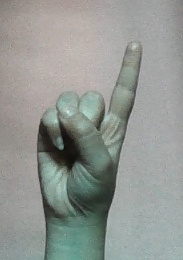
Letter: bb